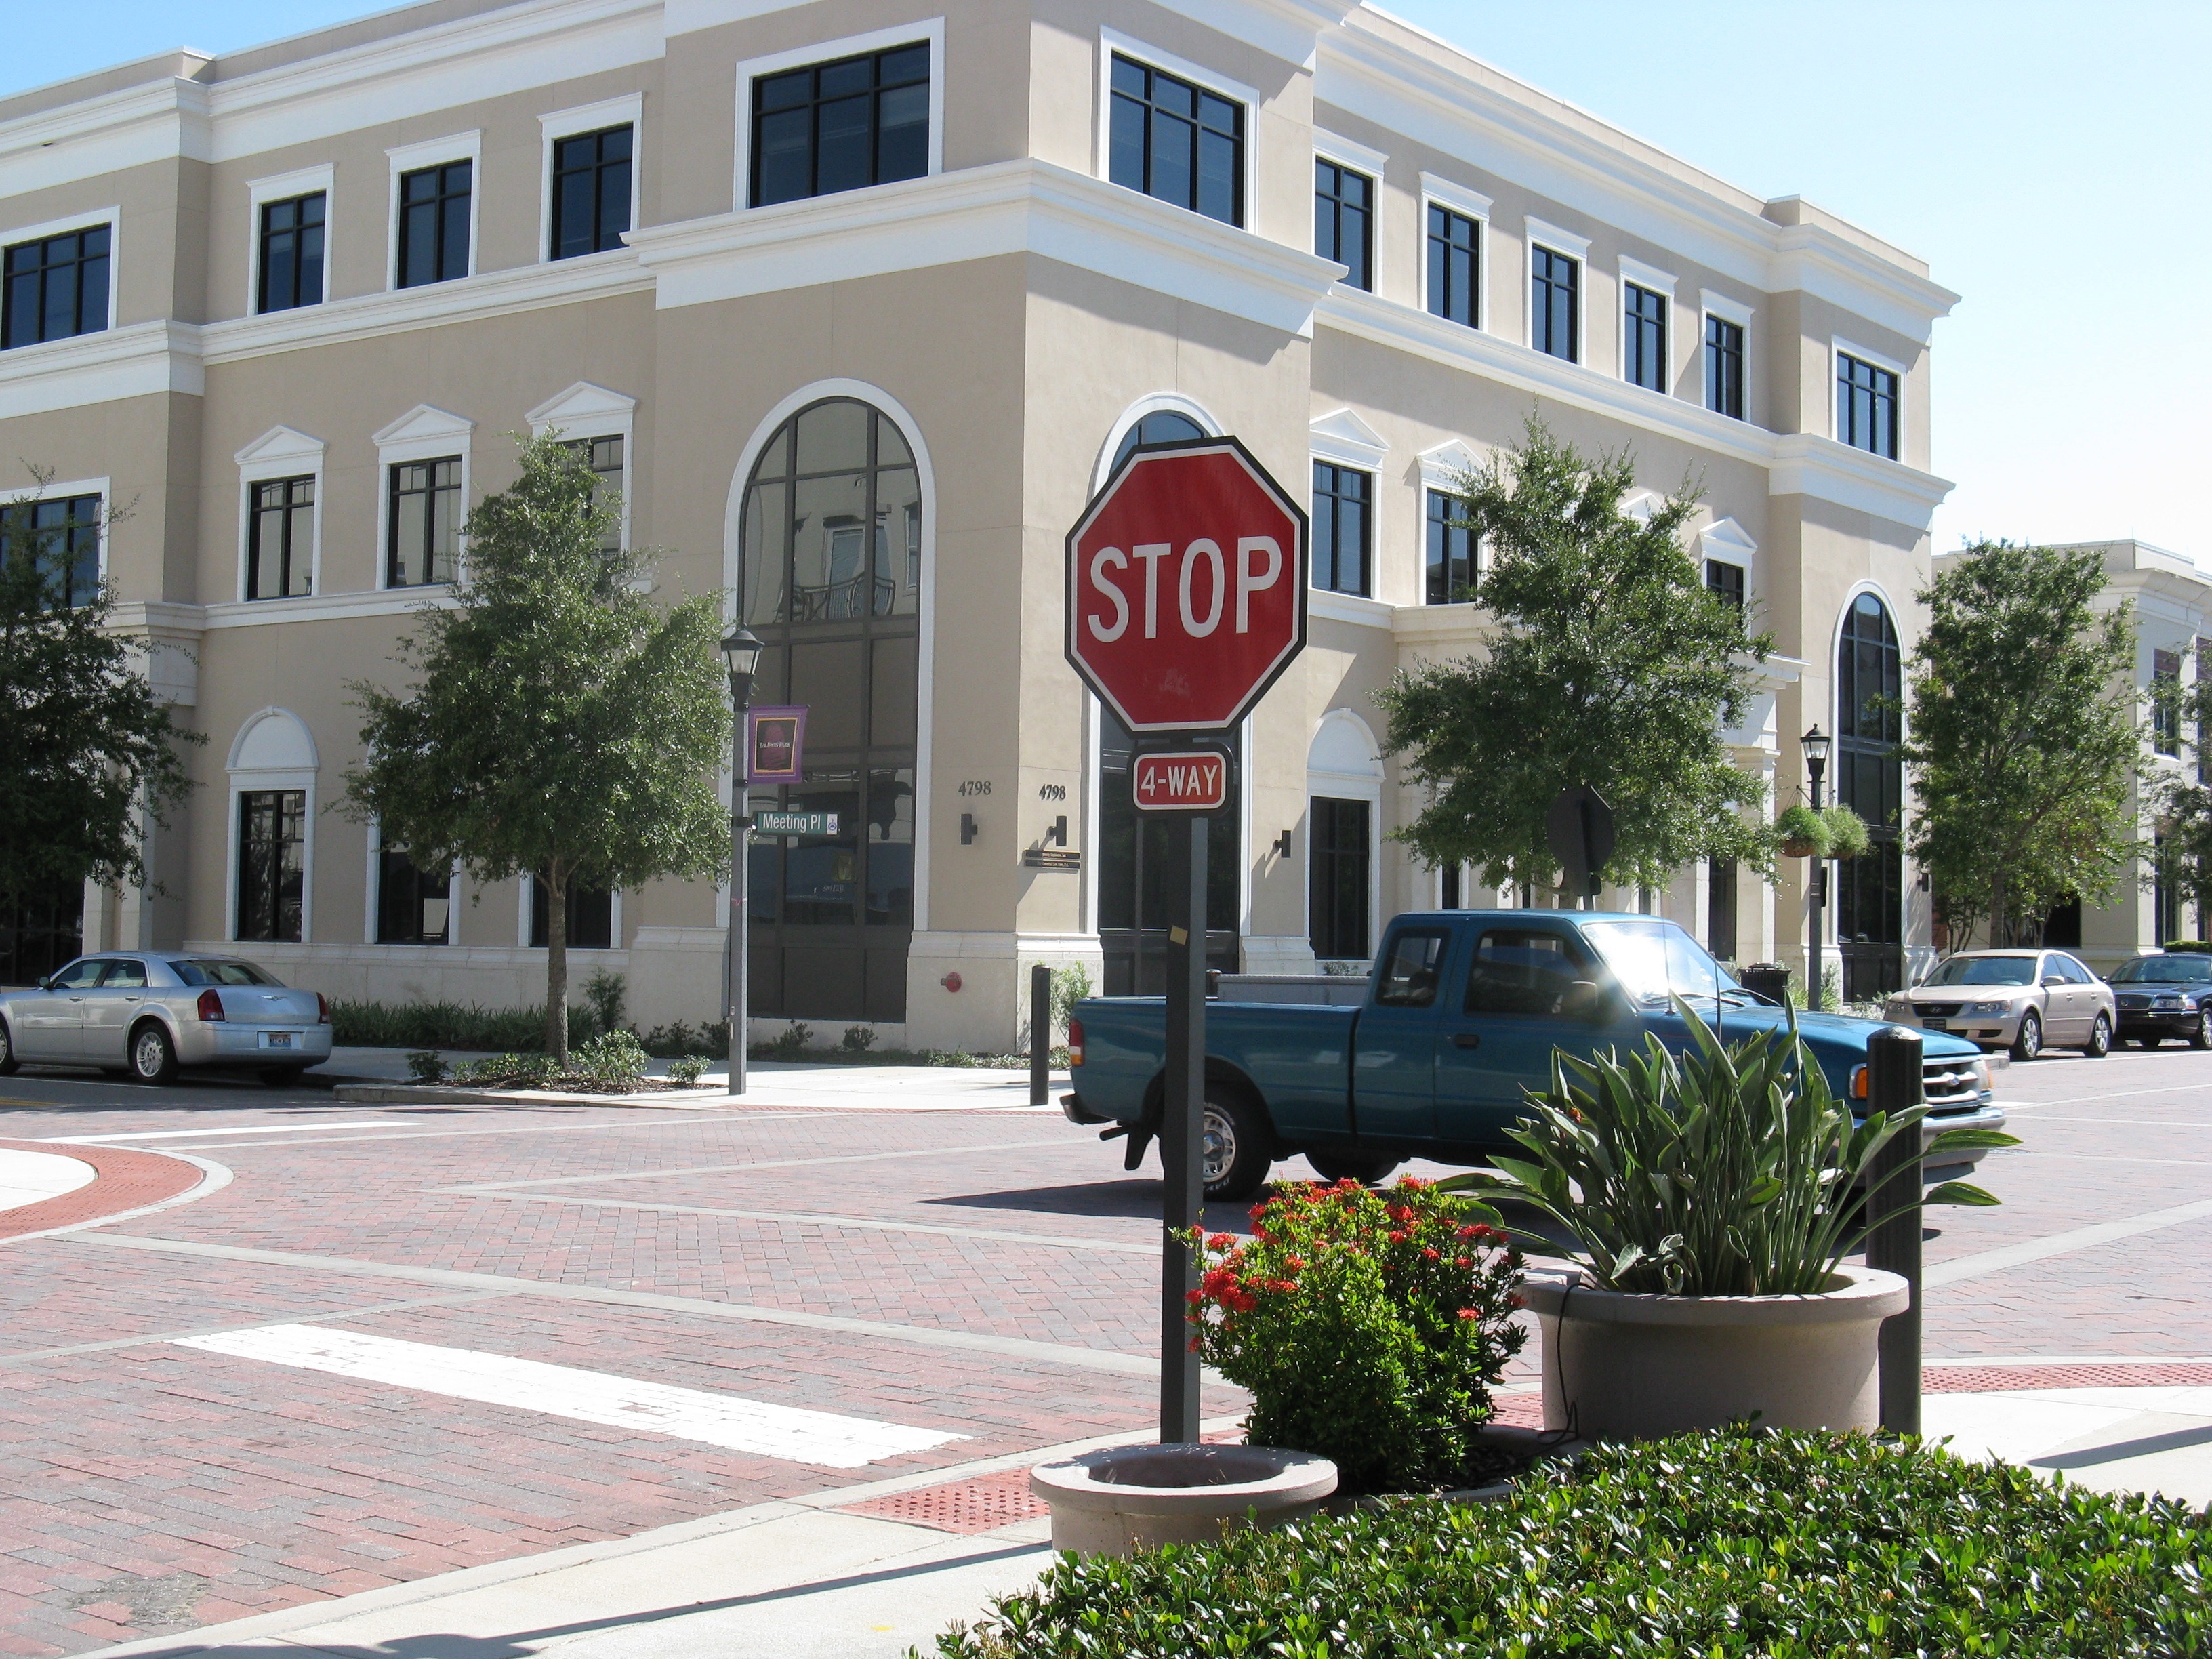
road, traffic, street, town, building, city, urban, downtown, sign, roadsign, plaza, facade, road sign, stop sign, town square, stop, trucks, neighbourhood, residential area, orlando florida